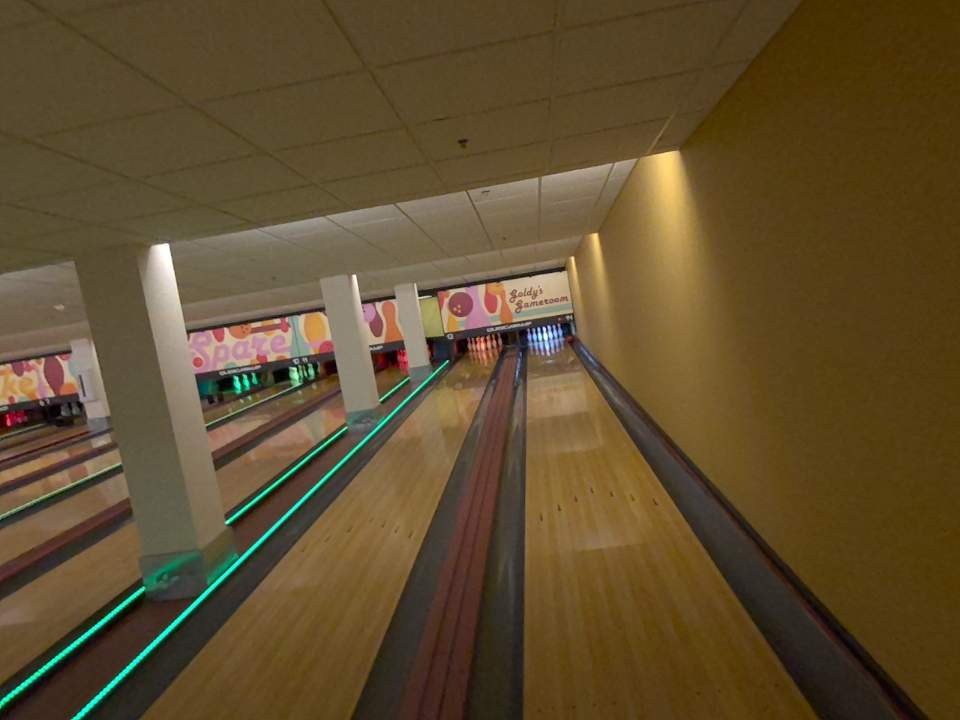
Object: bowling_ball